All Star-Spangled Variety Show

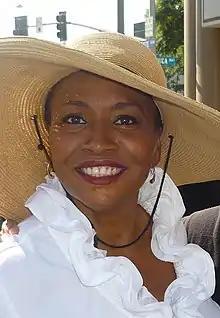
Jenifer Lewis is a guest judge.

Ten former contestants enter the Werk Room. For the first mini-challenge, the contestants "read" (or playfully insult) each other. Latrice Royale wins the mini-challenge. For the main challenge, the contestants perform a talent show in front of the judges and a live audience. Following are the contestants and acts: